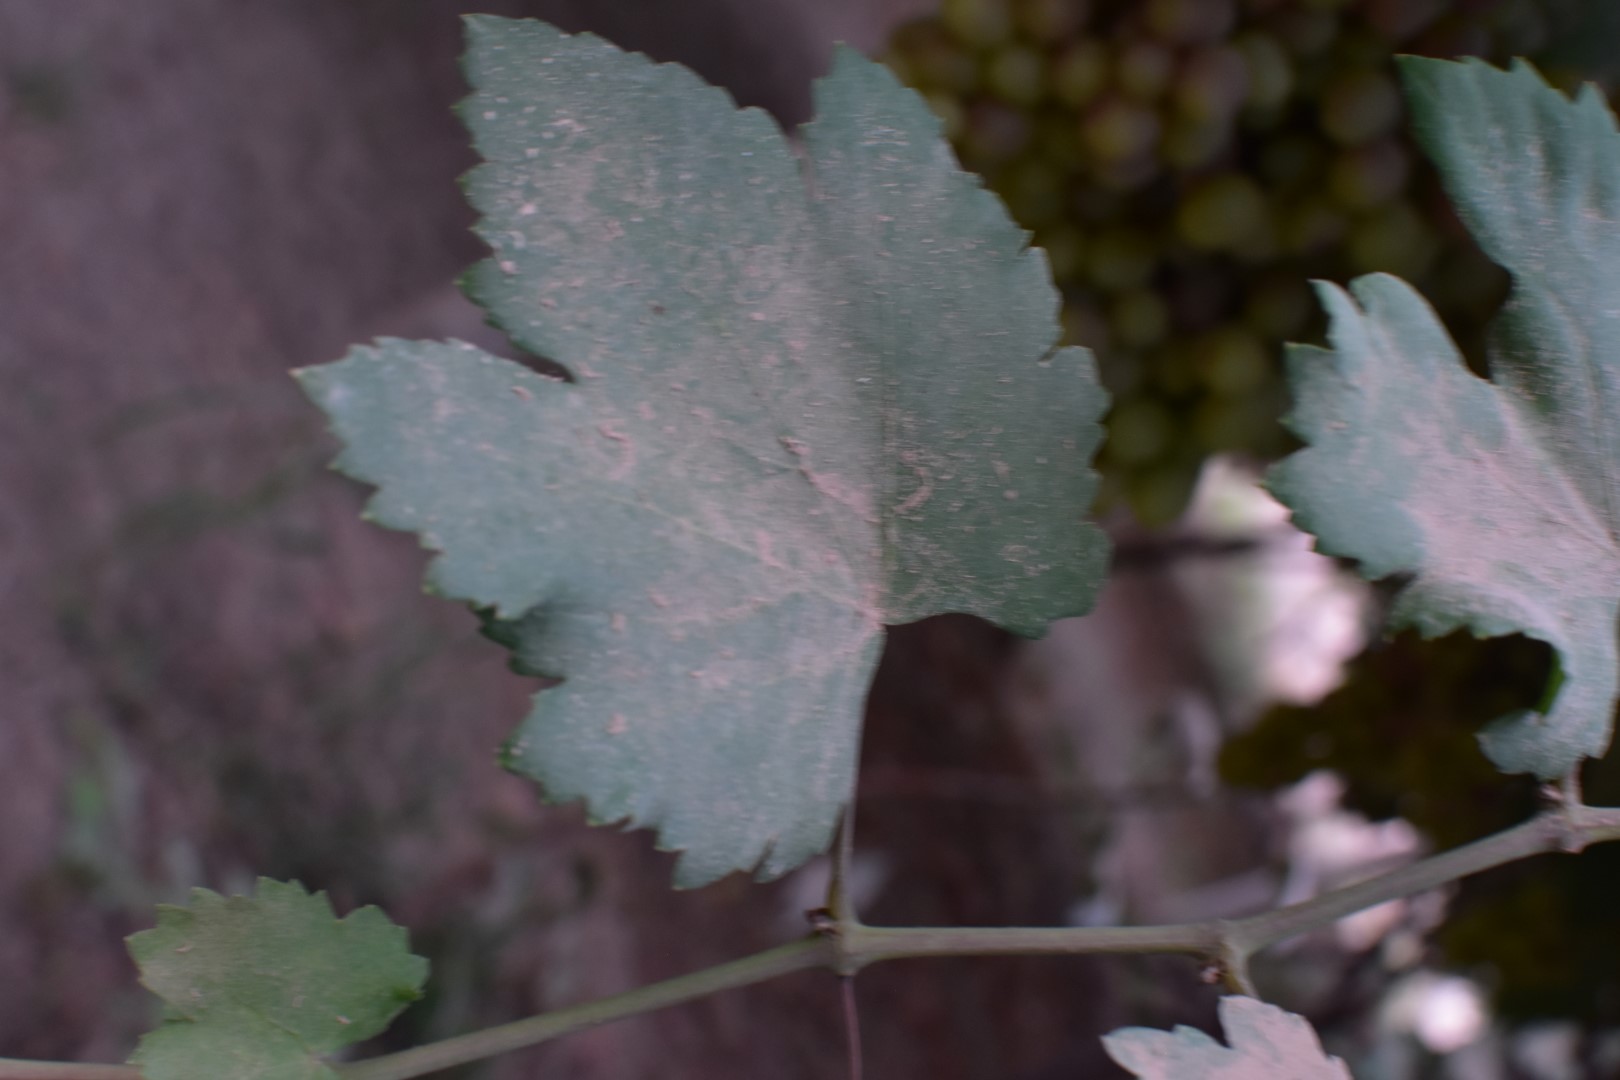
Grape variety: Kamali